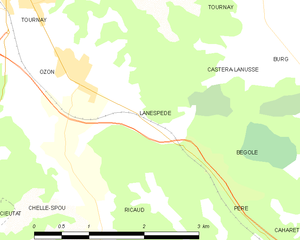
Carte des communes françaises
Lanespède est une commune française située dans le département des Hautes-Pyrénées, en région Occitanie.